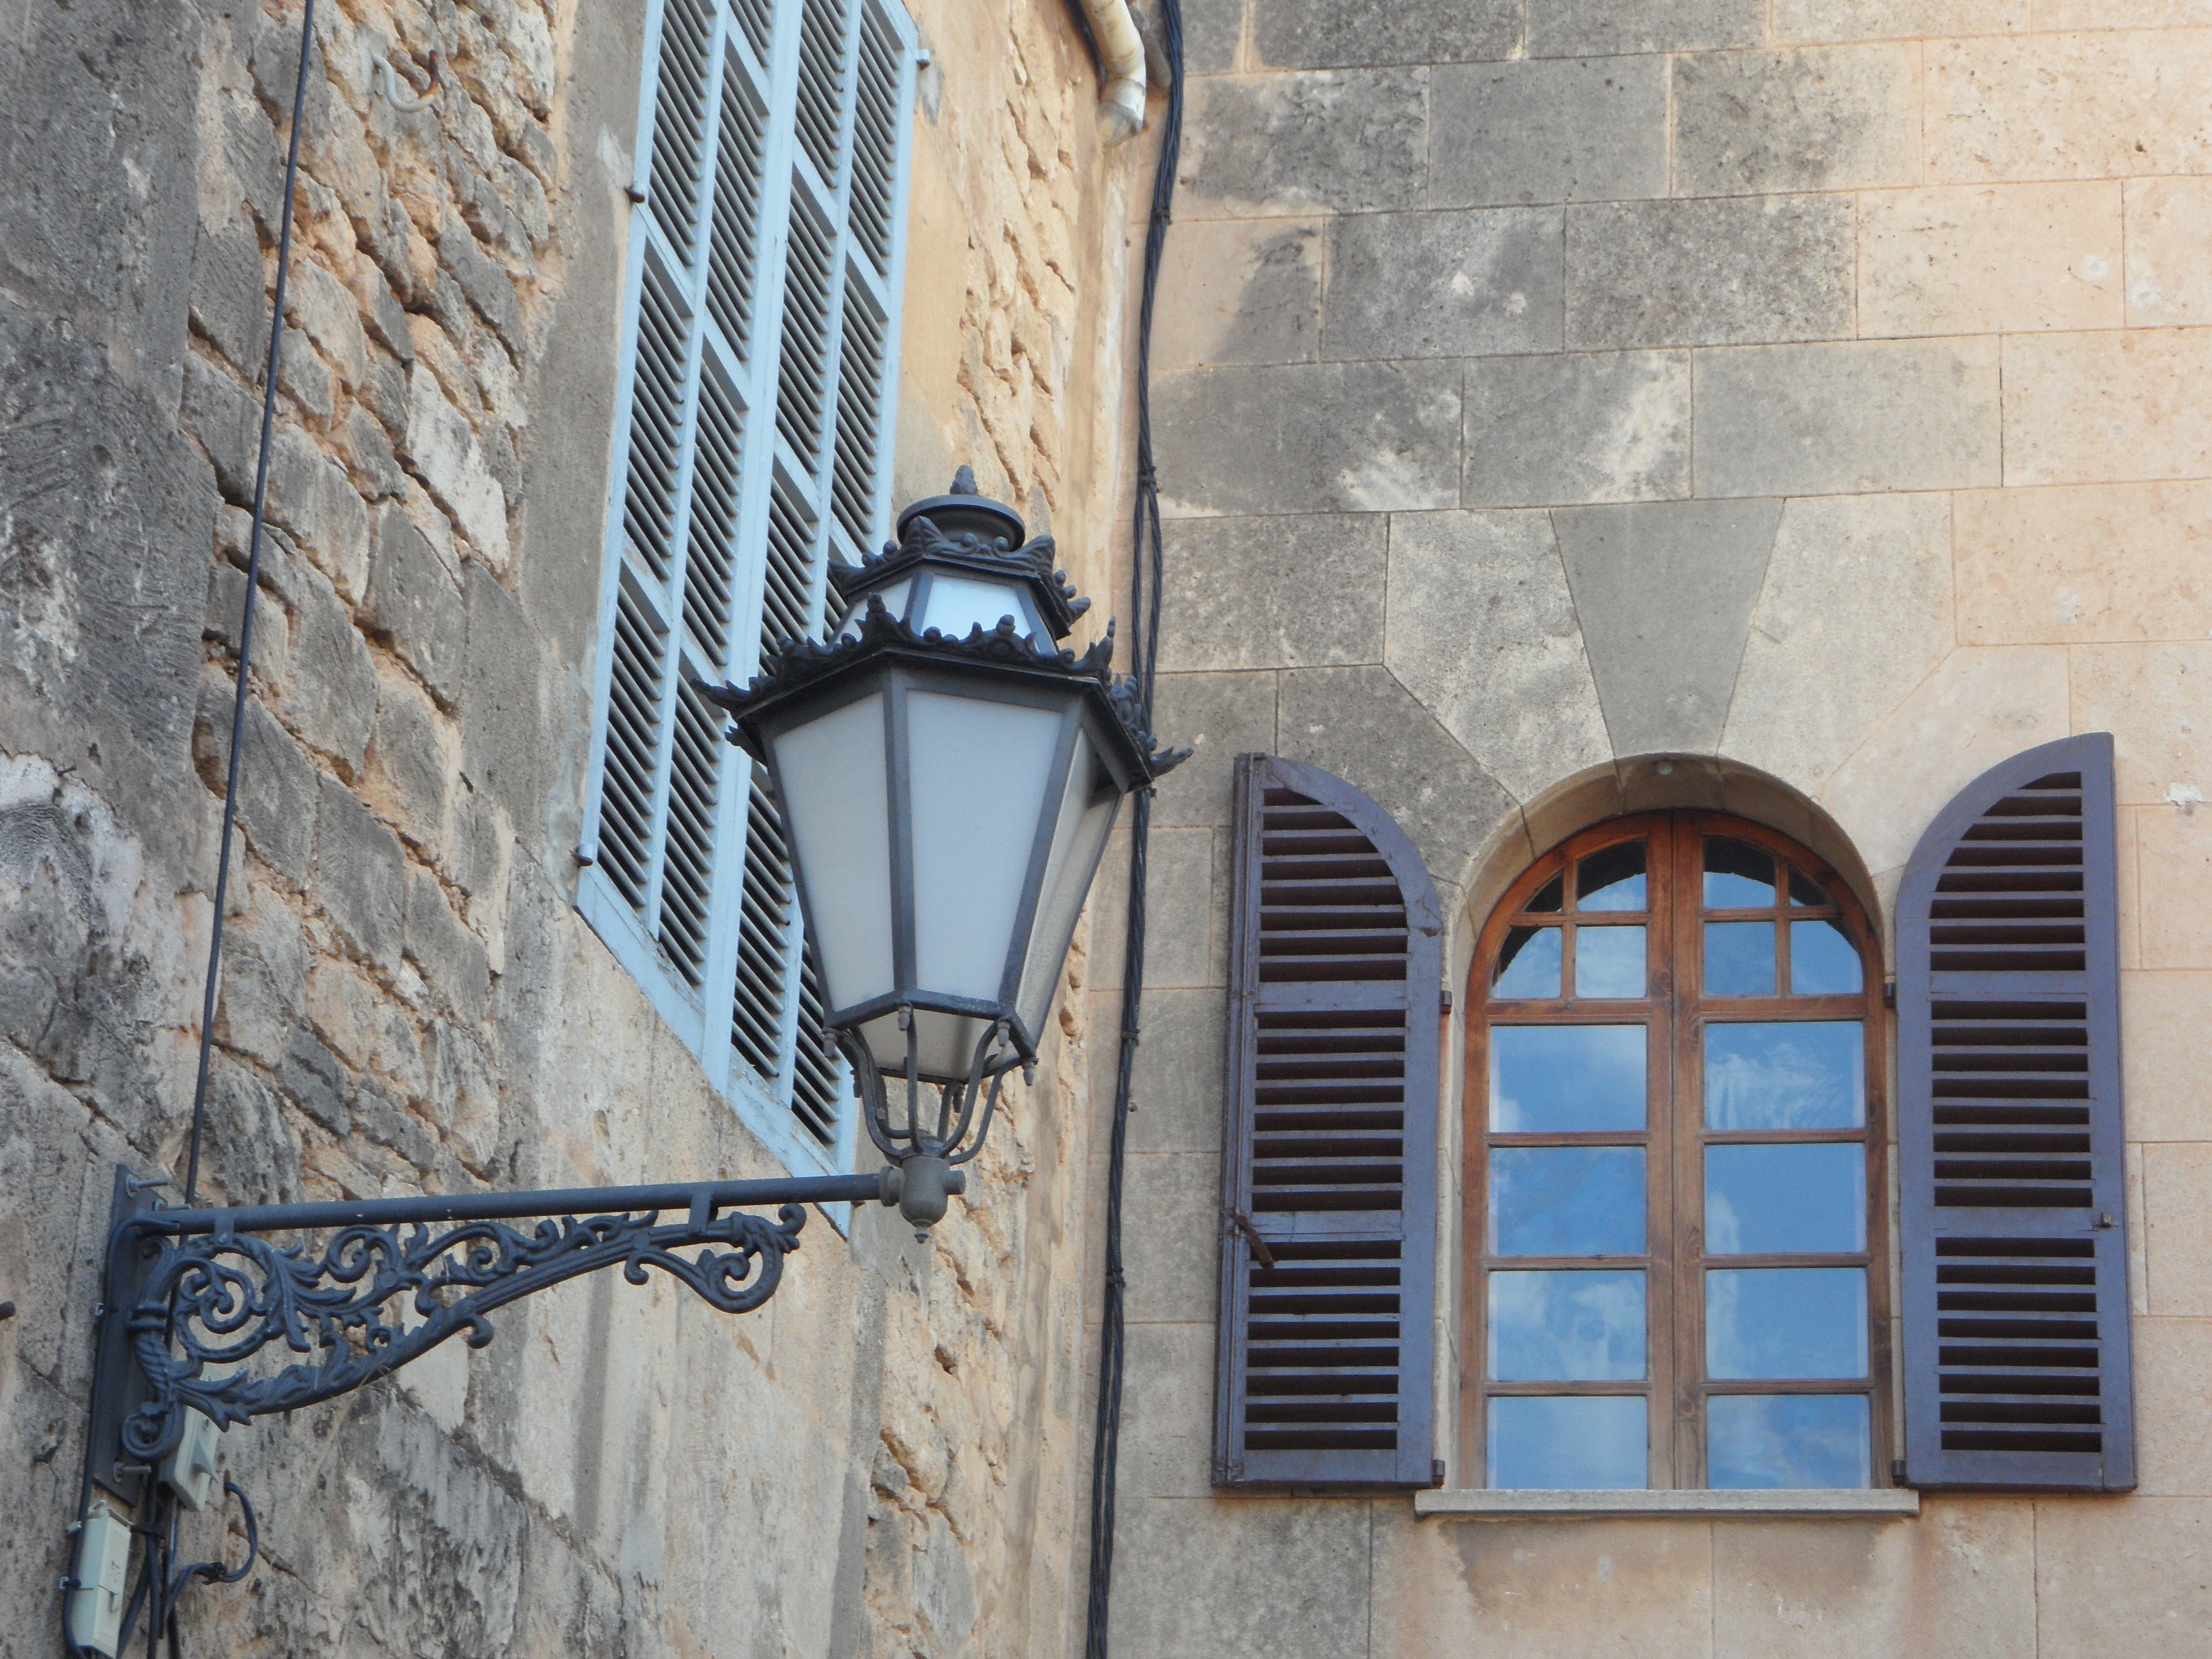
light, architecture, wood, road, street, house, window, building, alley, city, home, wall, village, balcony, lantern, color, facade, blue, lamp, brick, lighting, door, street lamp, infrastructure, mallorca, iron, masonry, urban area